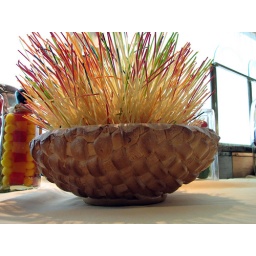
Spaghetti or vermicilli grass in Bread basket